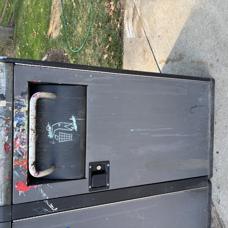
Label: trash